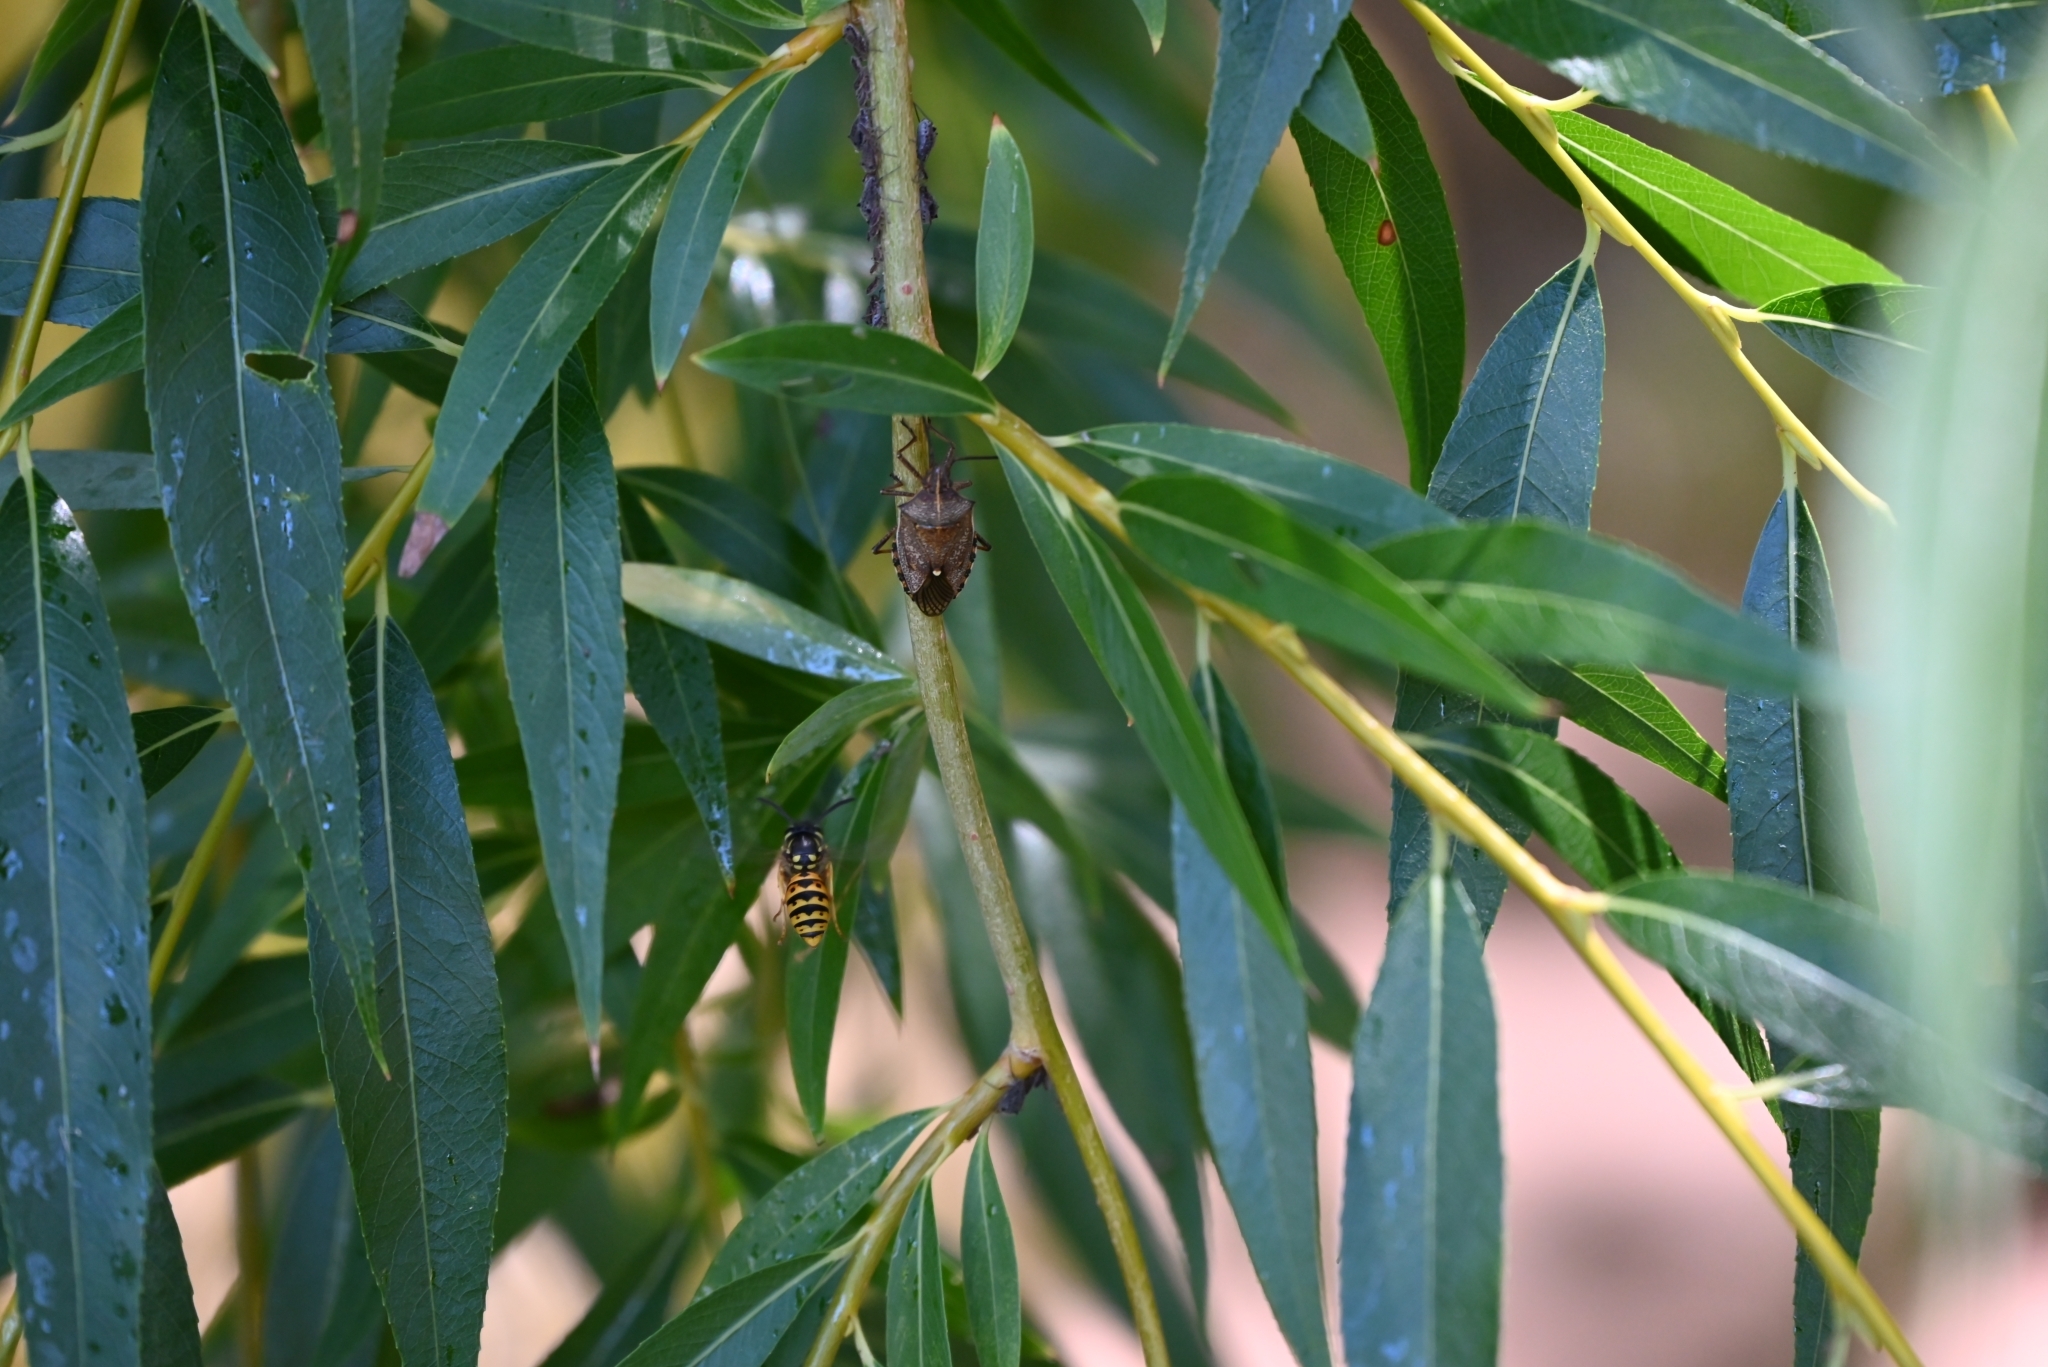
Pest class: stink_bug